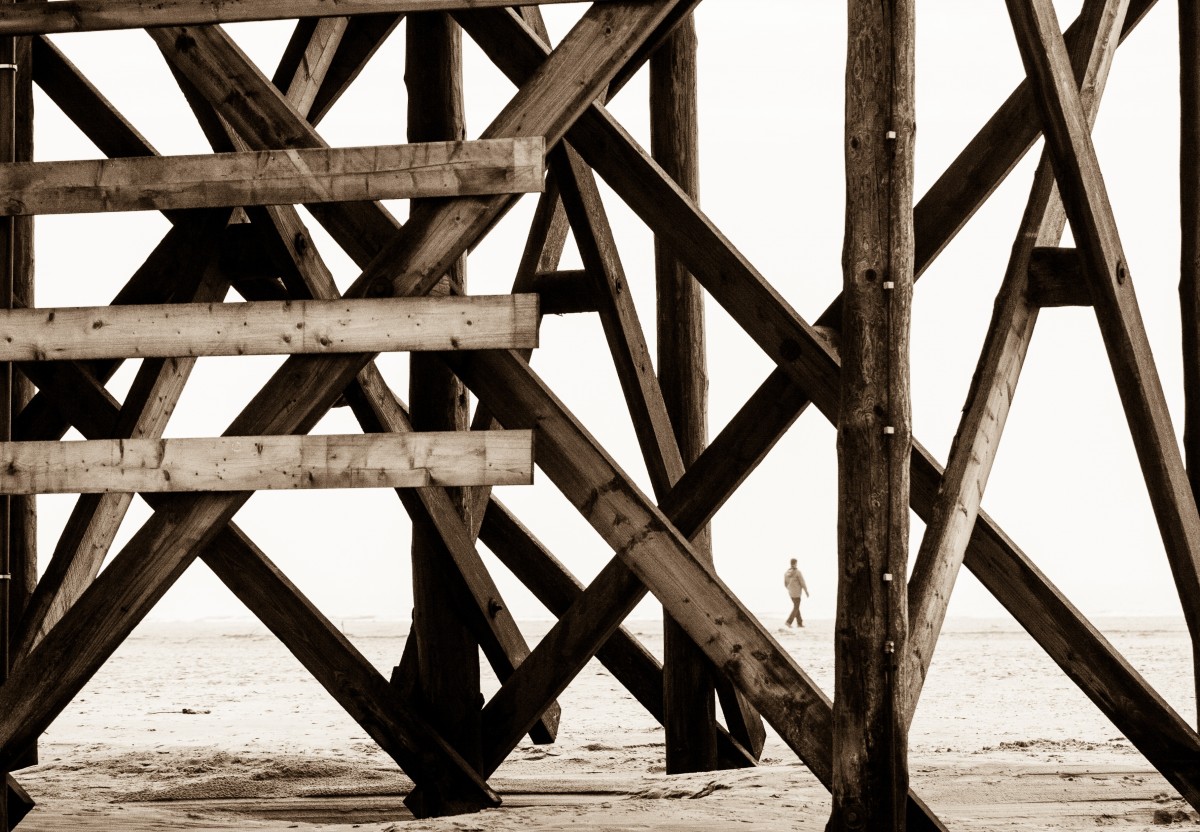
Tags: wood, bridge, line, material, design, symmetry